Confession (2022 film)

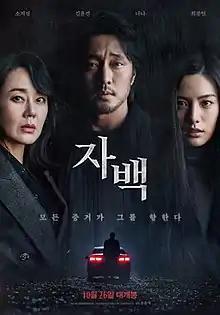
Official poster

Confession is a 2022 South Korean mystery thriller film directed by Yoon Jong-seok, starring So Ji-sub, Kim Yunjin, Nana and Hwang Sun-hee. Based on Oriol Paulo's 2016 Spanish film "The Invisible Guest", the film depicts a story about a man who has been pointed out as the culprit of a locked-room murder and his lawyer approaching the truth.